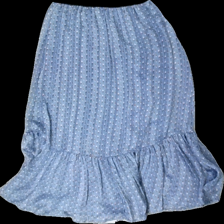
View: back
Type: Skirt
Category: Ladies
Brand: Not in the list
Brand text on label: levete room
Colors: Blue, Purple, Yellow, Multicolor
Material: 83% polyester 17% cotton
Pattern: Glitter
Cut: Regular
Size: S
Season: All
Damage location: bottom right
Damage 2 location: middle left
Price range: 50-100
Recommended usage: Reuse
Description: blå kjol med glitter ränder och små former